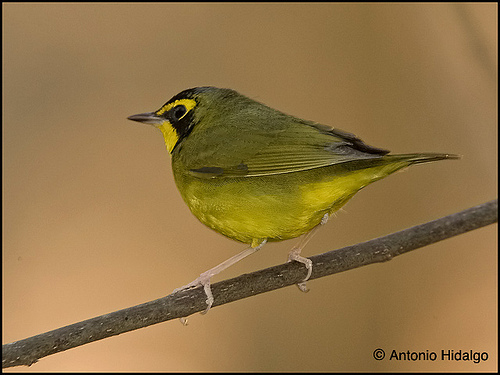
a small bird has a small black bill, a black cheek patch, and a bright yellow superciliary with a yellow belly.
this bird has a yellow eye ring, a green wing, and a lime green bellya small bird with a green head and black nape, with yellow and green covering the rest of its body, and light pink tarsus and feet.
a very small yellow bird with a bright yellow belly, throat, and superciliary and dirty yellow wings and a small thin bill.
a yellow bird with long larsus and feet,, bird has black around eye area.
this bird is green with yellow and has a very short beak.
this is a small fatter bird with long legs a grey winged body and yellow breast and face.
a small yellow bird with a black cheek and crown.
a very small green bird with tan talons and a thin black beak.
this bird is black with yellow and has a very short beak.
Species: Kentucky Warbler